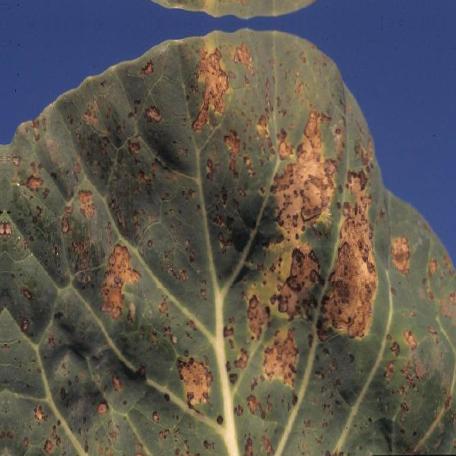
Label: Downy Mildew